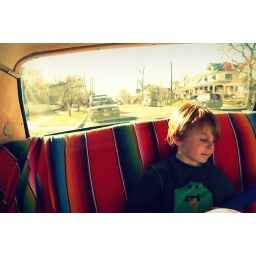
Jaden in the back seat of forrests car :] my boyfriend has the coolest car in the world.